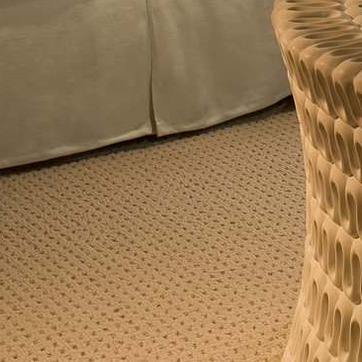
Material: carpet